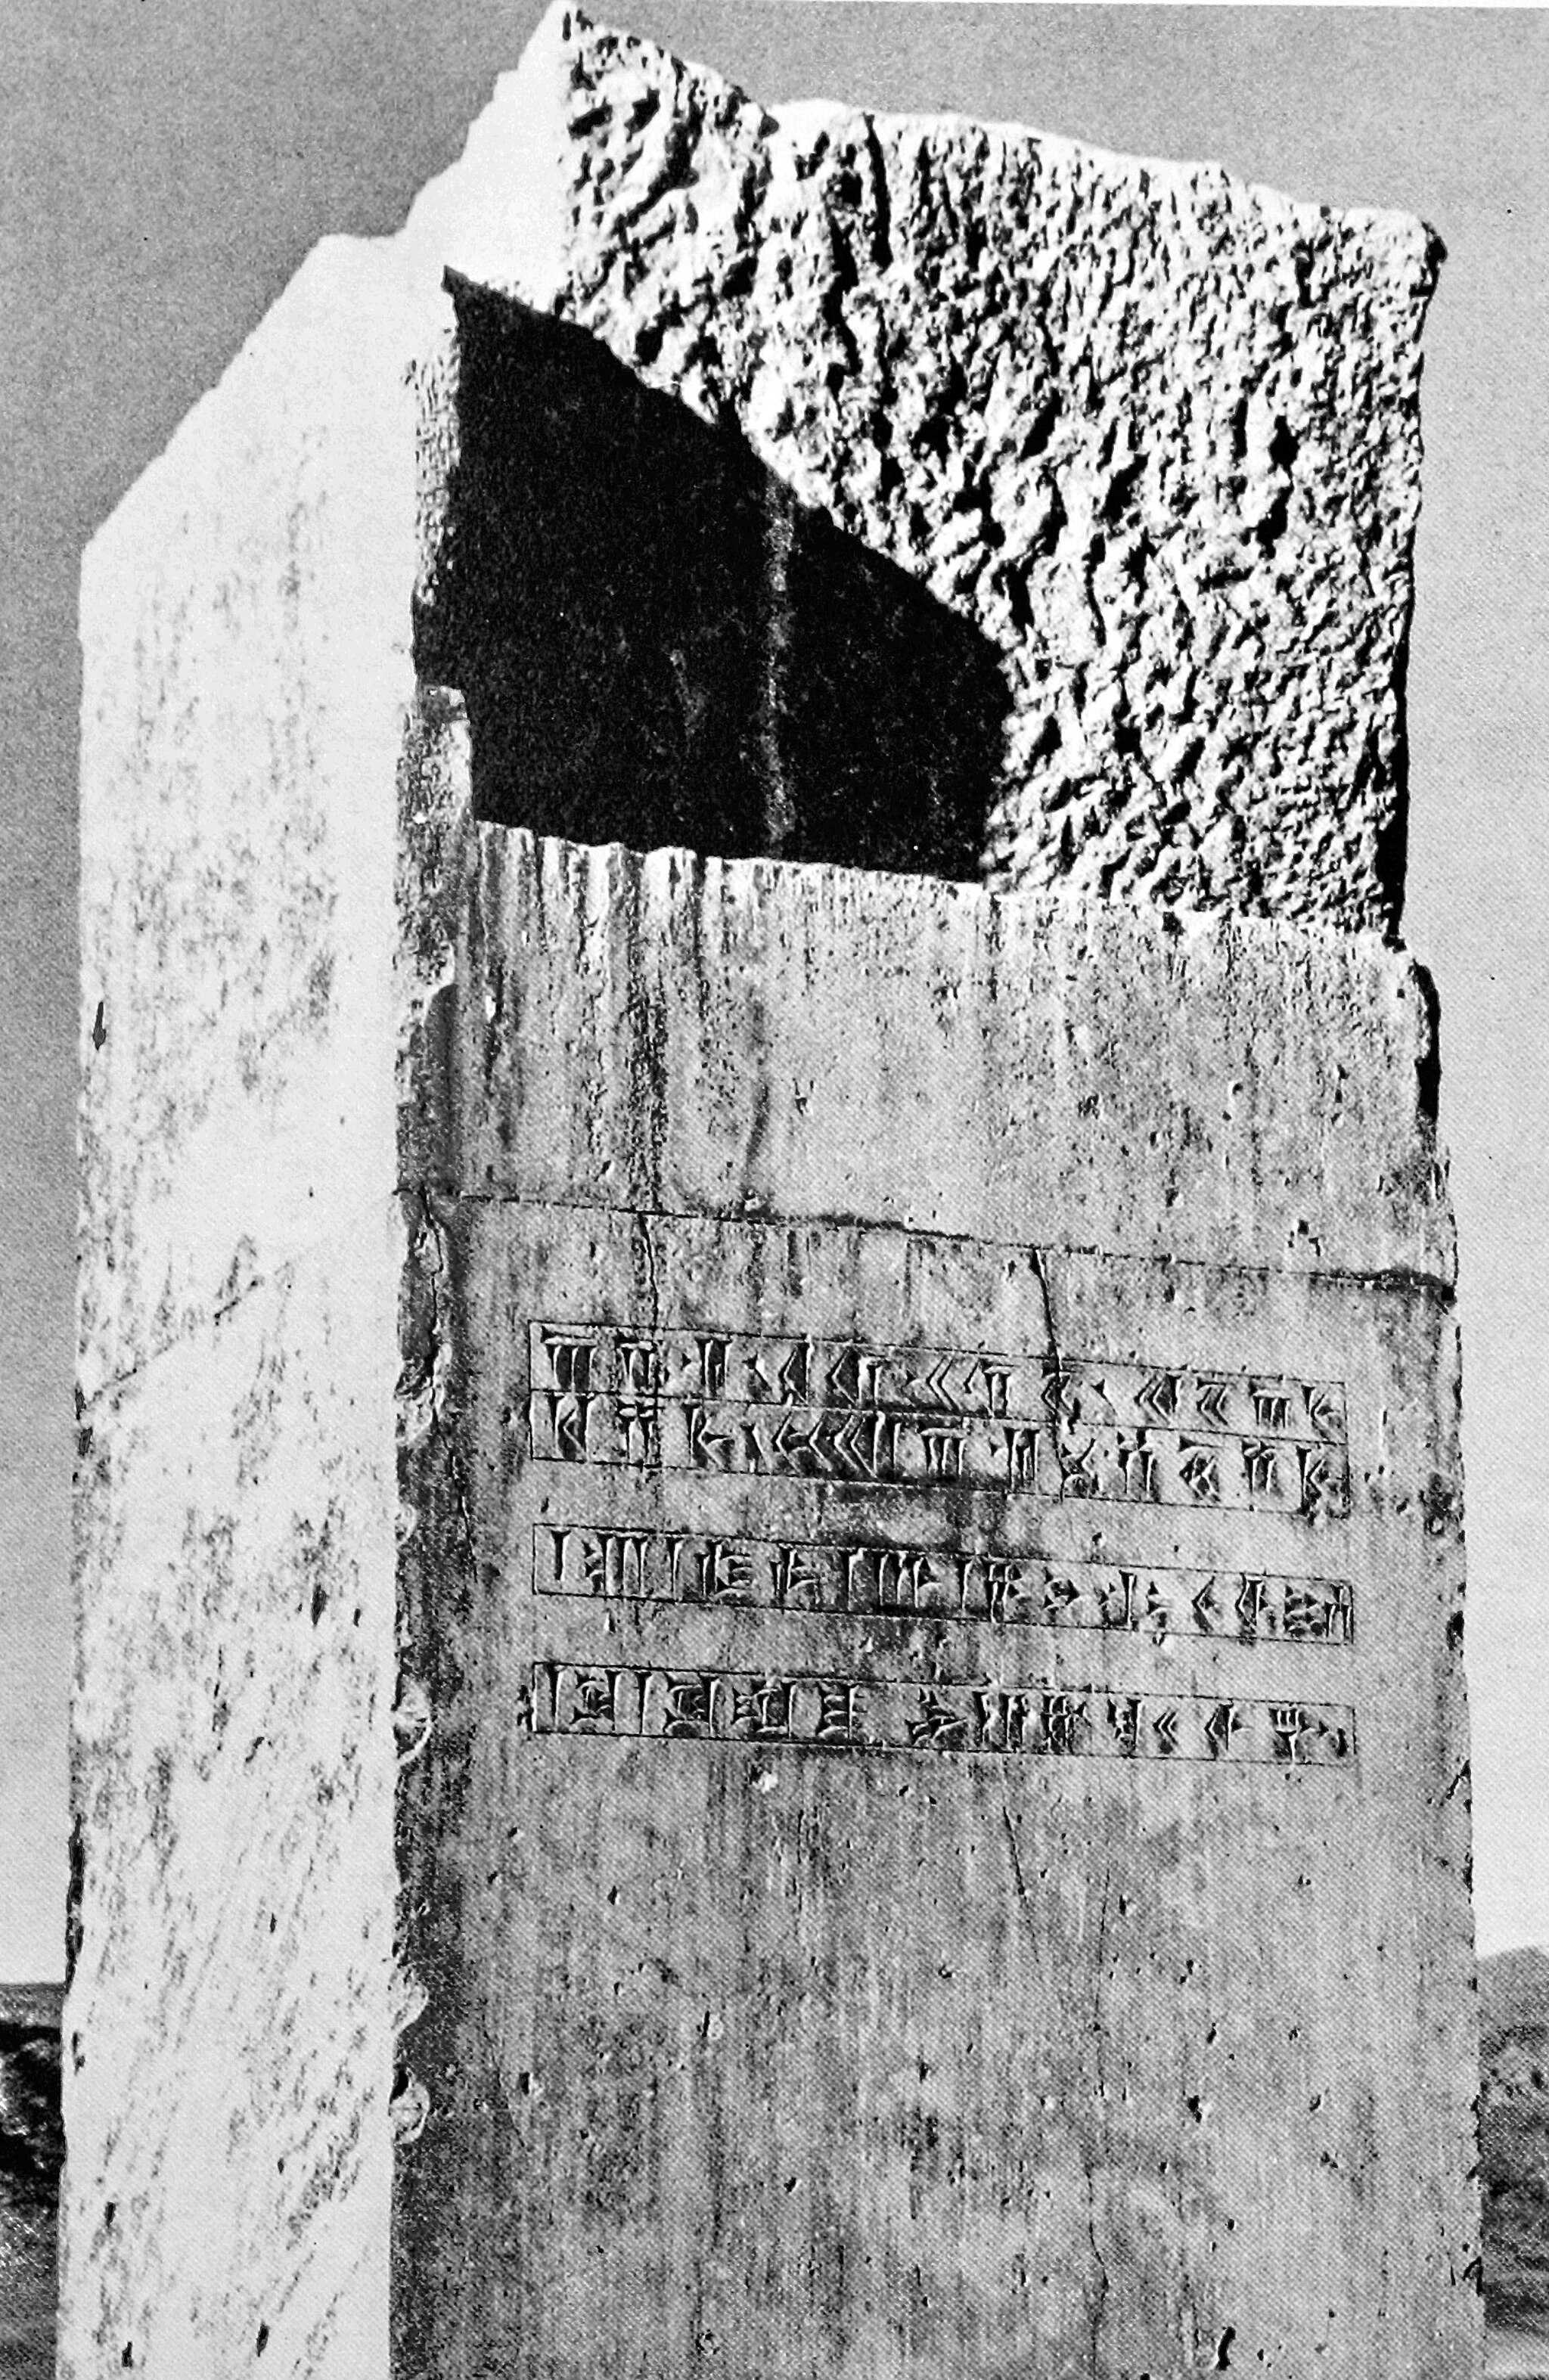
Title: Inskrypcja, Pałac S, Pasragady 01
Description: Palace S, Pasargadae, trilingual CMa inscription:"I, Cyrus, the King, an Achaemenian" in old Persian, Elamite, and Akkadian. The Persian inscription: " 𐎠𐎭𐎶 𐏐 𐎤𐎢𐎽𐎢𐏁 𐏐 𐎧𐏁𐎠𐎹 / 𐎰𐎡𐎹 𐏐 𐏃𐎧𐎠𐎶𐎴𐎡𐏁𐎡𐎹 "
Date: 2021-01-05 14:19:33
Categories: PD-old-75-1996, CC-PD-Mark, Palace S (Pasargadae) Cyrus inscription